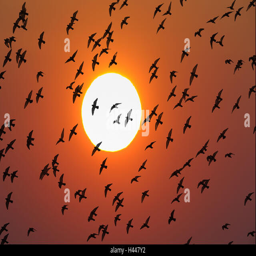
flying pigeons in front of the sun